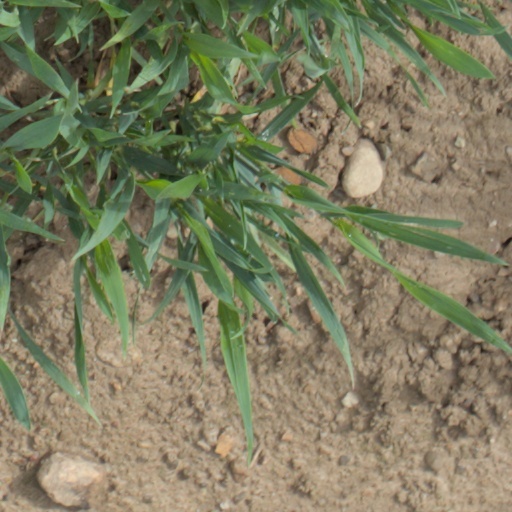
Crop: wheat